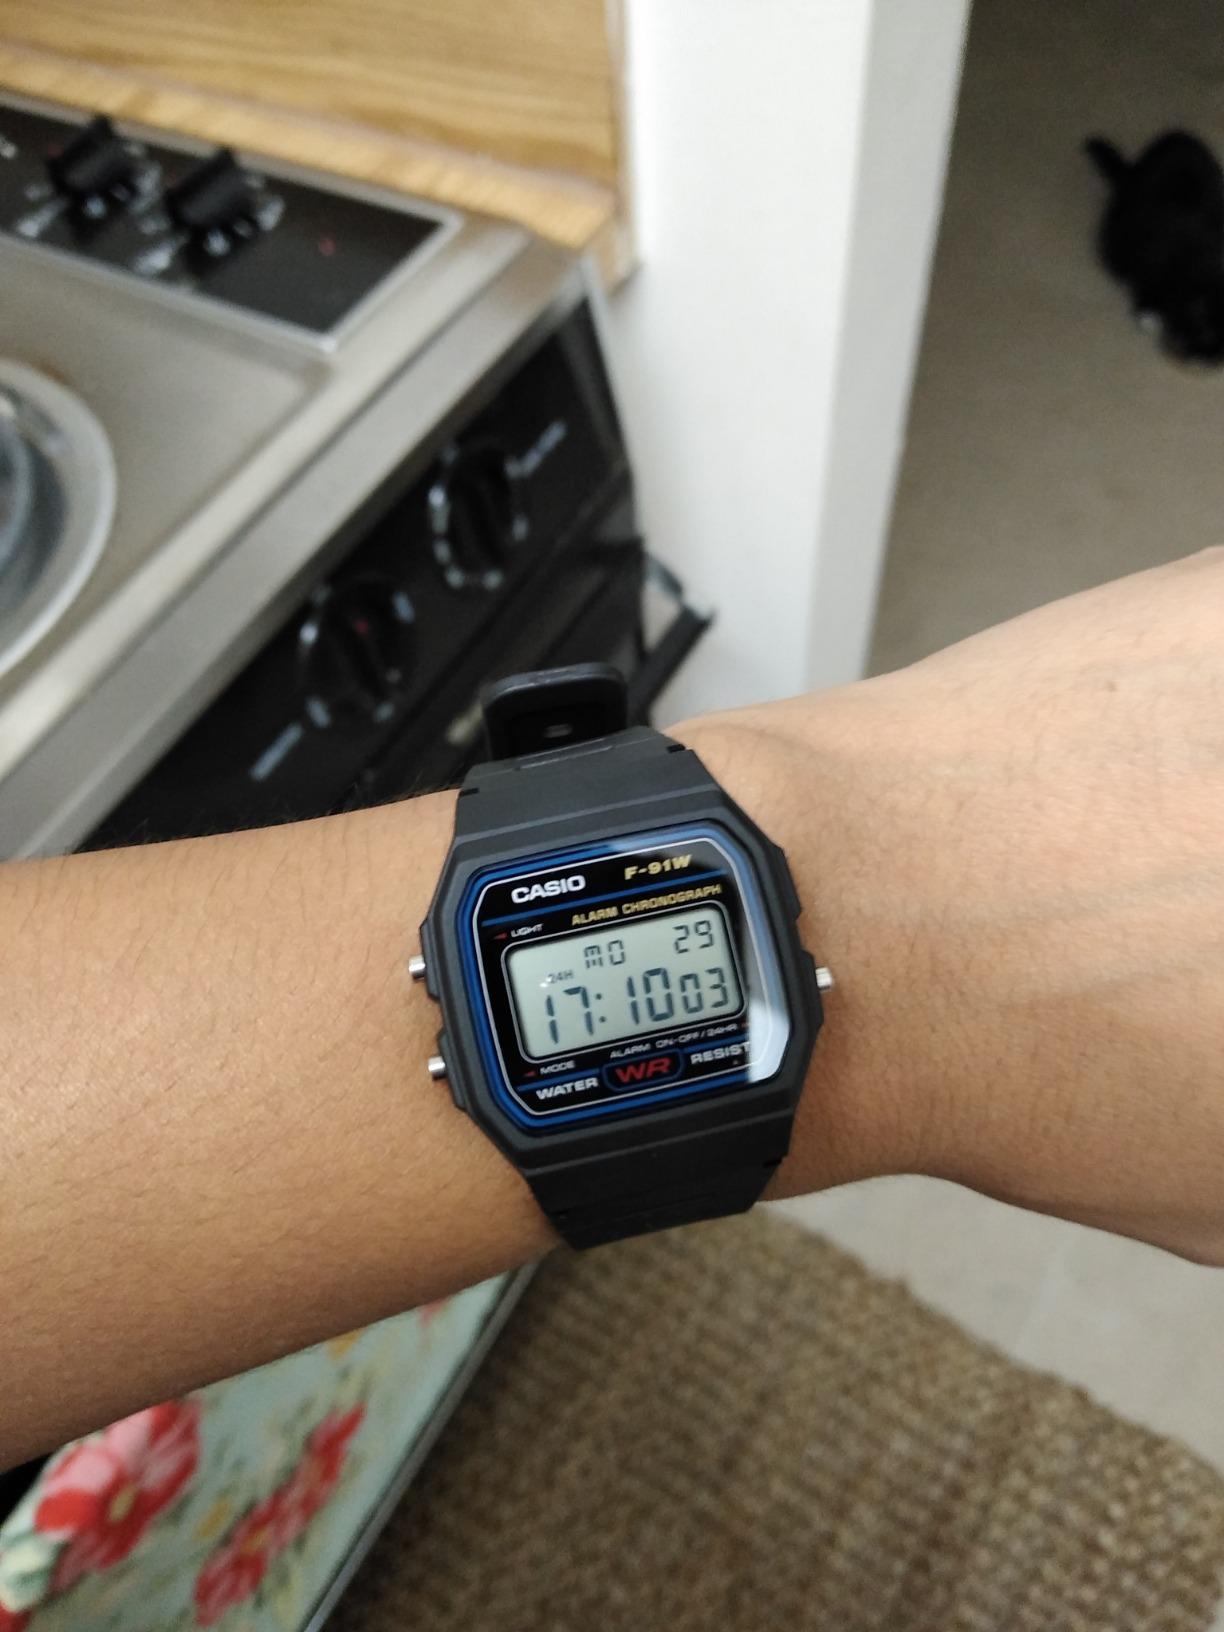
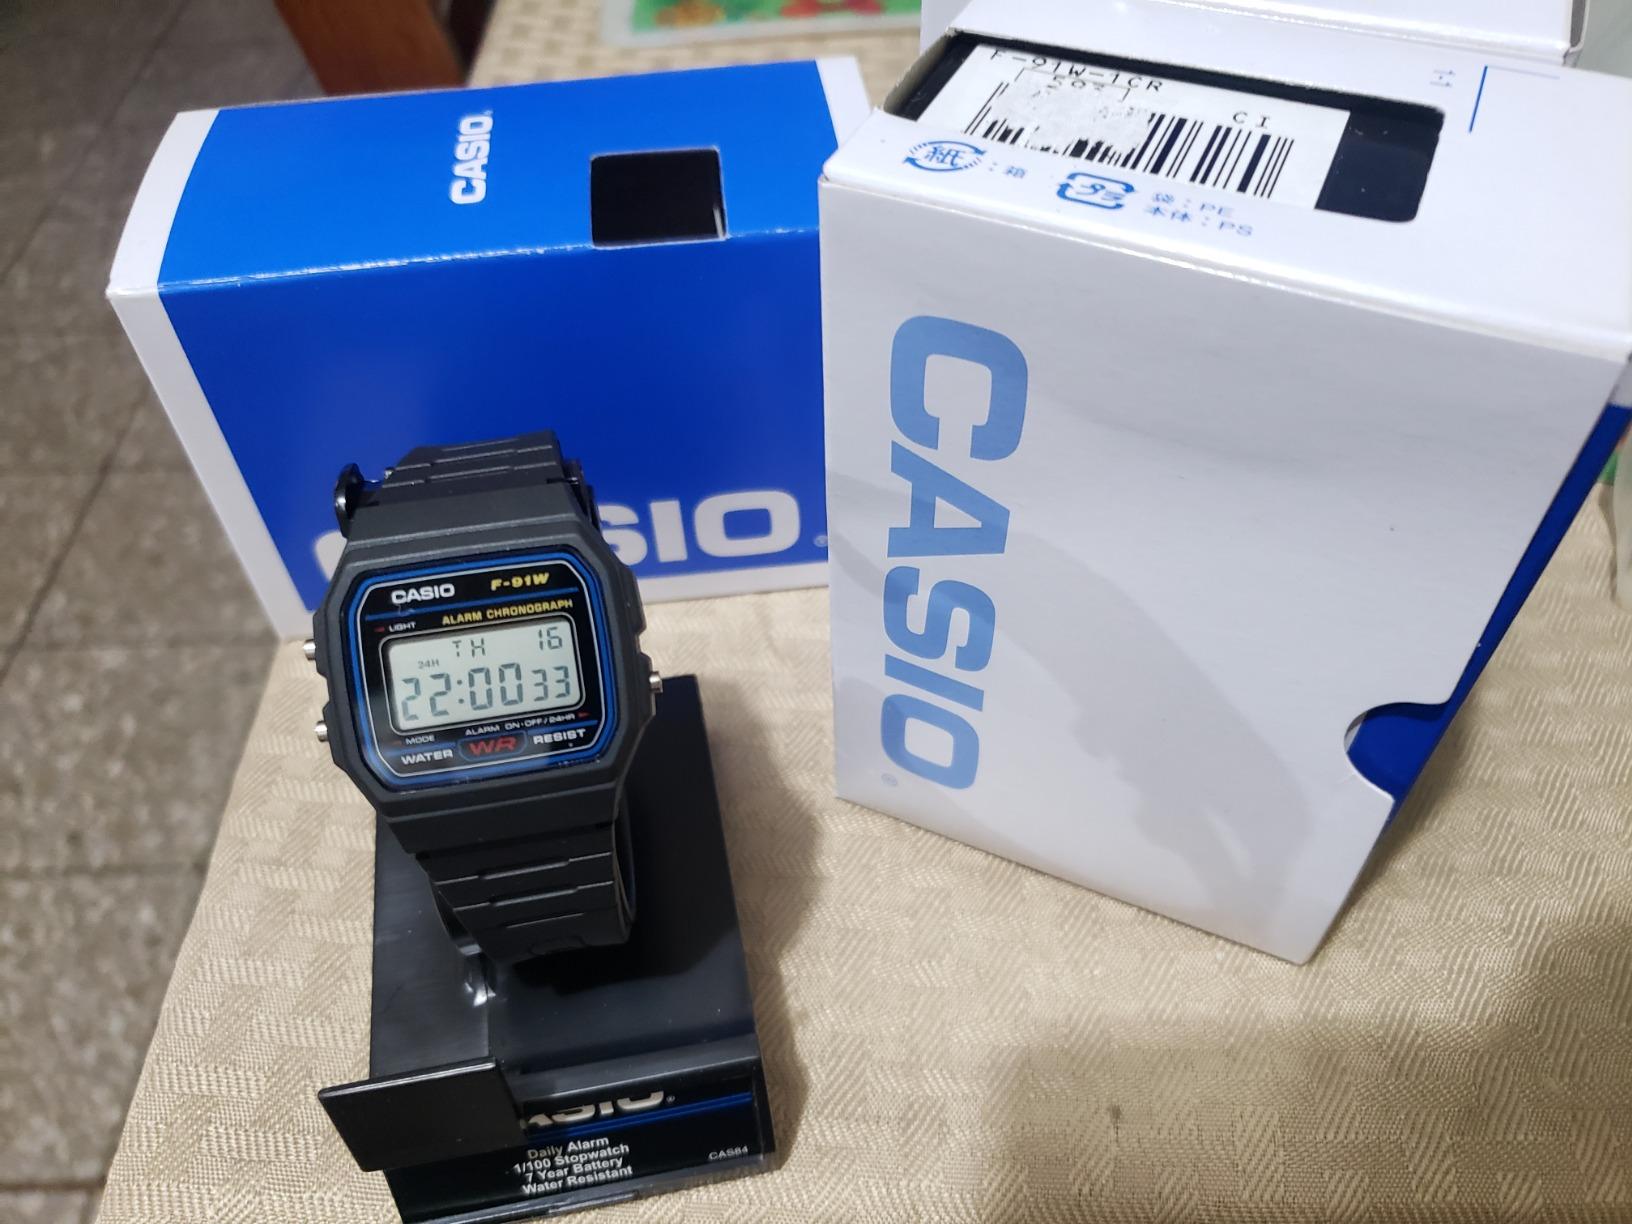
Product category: accessories_watch
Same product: yes